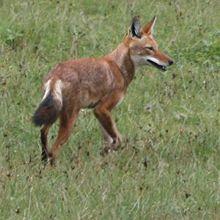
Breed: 209-n000043-dhole